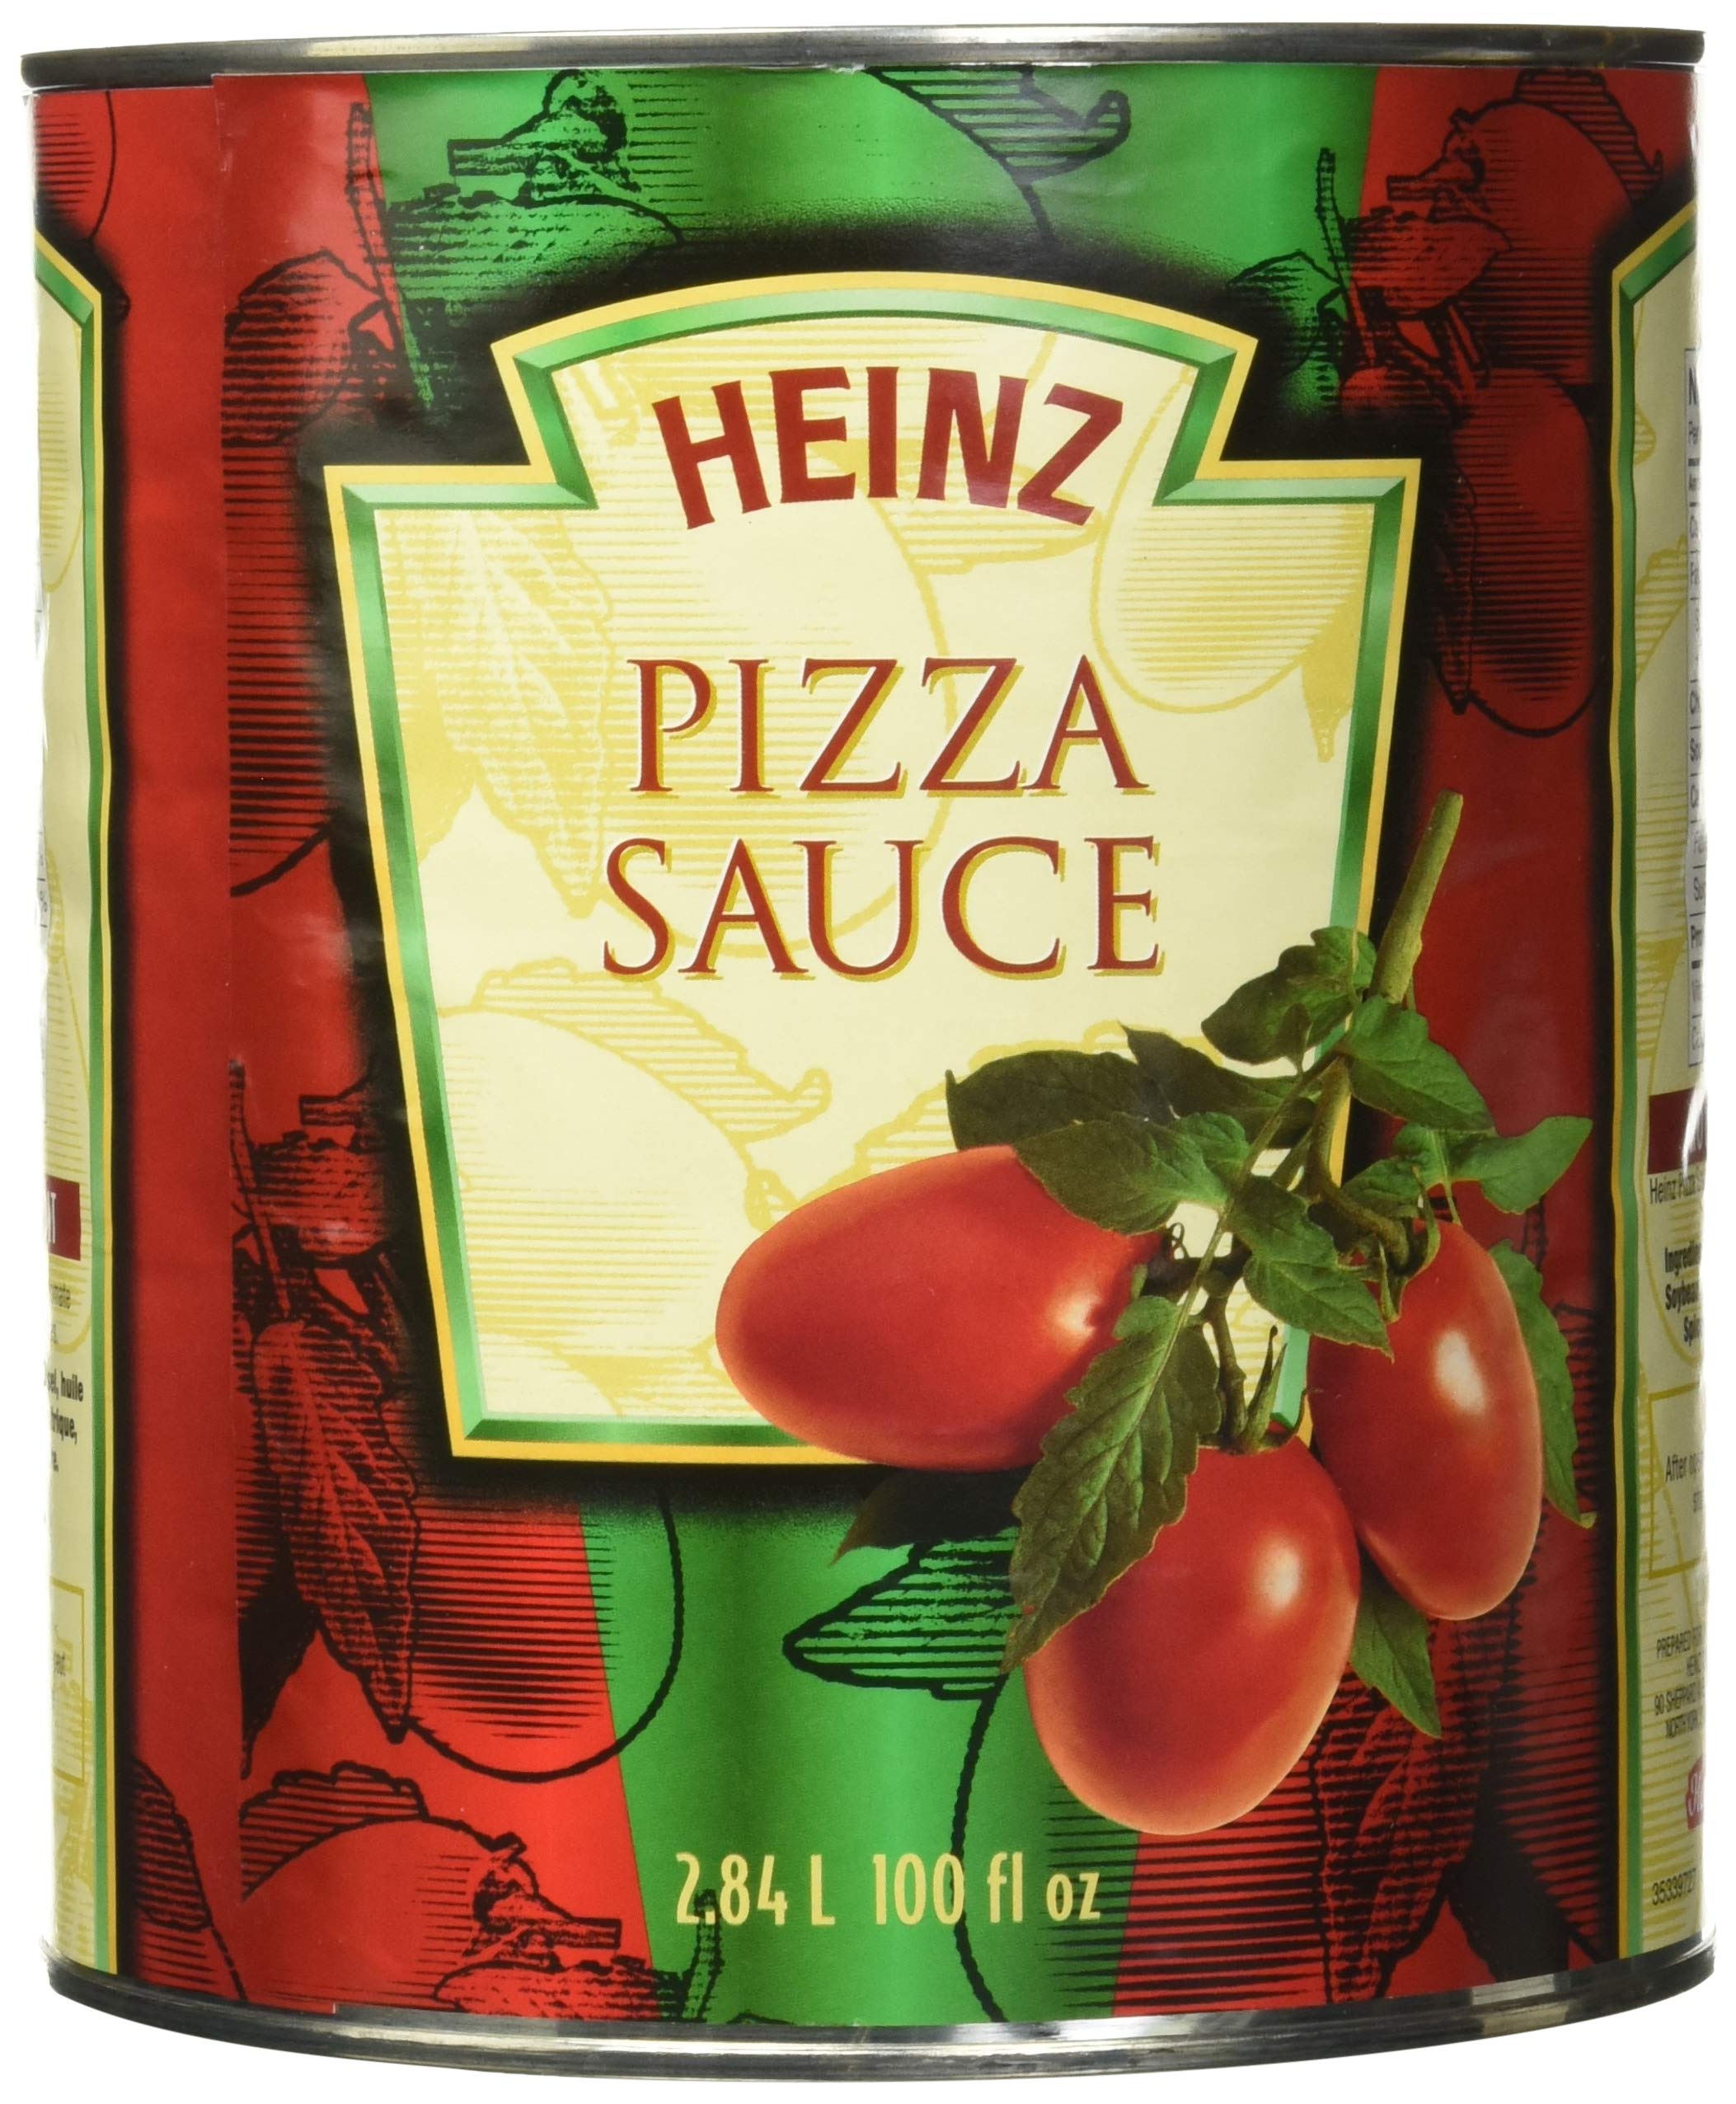
Item Name: Heinz Heinz Pizza Sauce, 2.84L, 1 Count
Bullet Point 1: One 2.84L can of Heinz Pizza Sauce
Bullet Point 2: Use in pizza, nachos, pizza joes, or delicious omelet fillings
Bullet Point 3: Made with red, vine-ripened tomatoes
Value: 1.0
Unit: Count

Price: 49.99